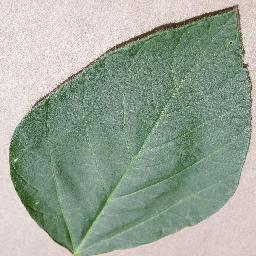
Label: Soybean___healthy